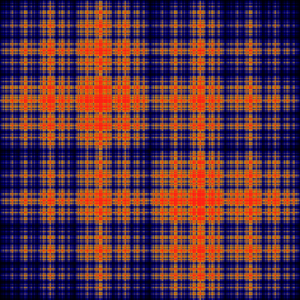
La transformation du boulanger est une transformation basée sur l'idée d'un mélange analogue au pétrissage par un boulanger qui étire une pâte jusqu'à ce qu'elle soit d'épaisseur moitié, puis la coupe en deux et superpose les deux moitiés pour lui redonner sa dimension initiale, et ainsi de suite.